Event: Nepal Earthquake
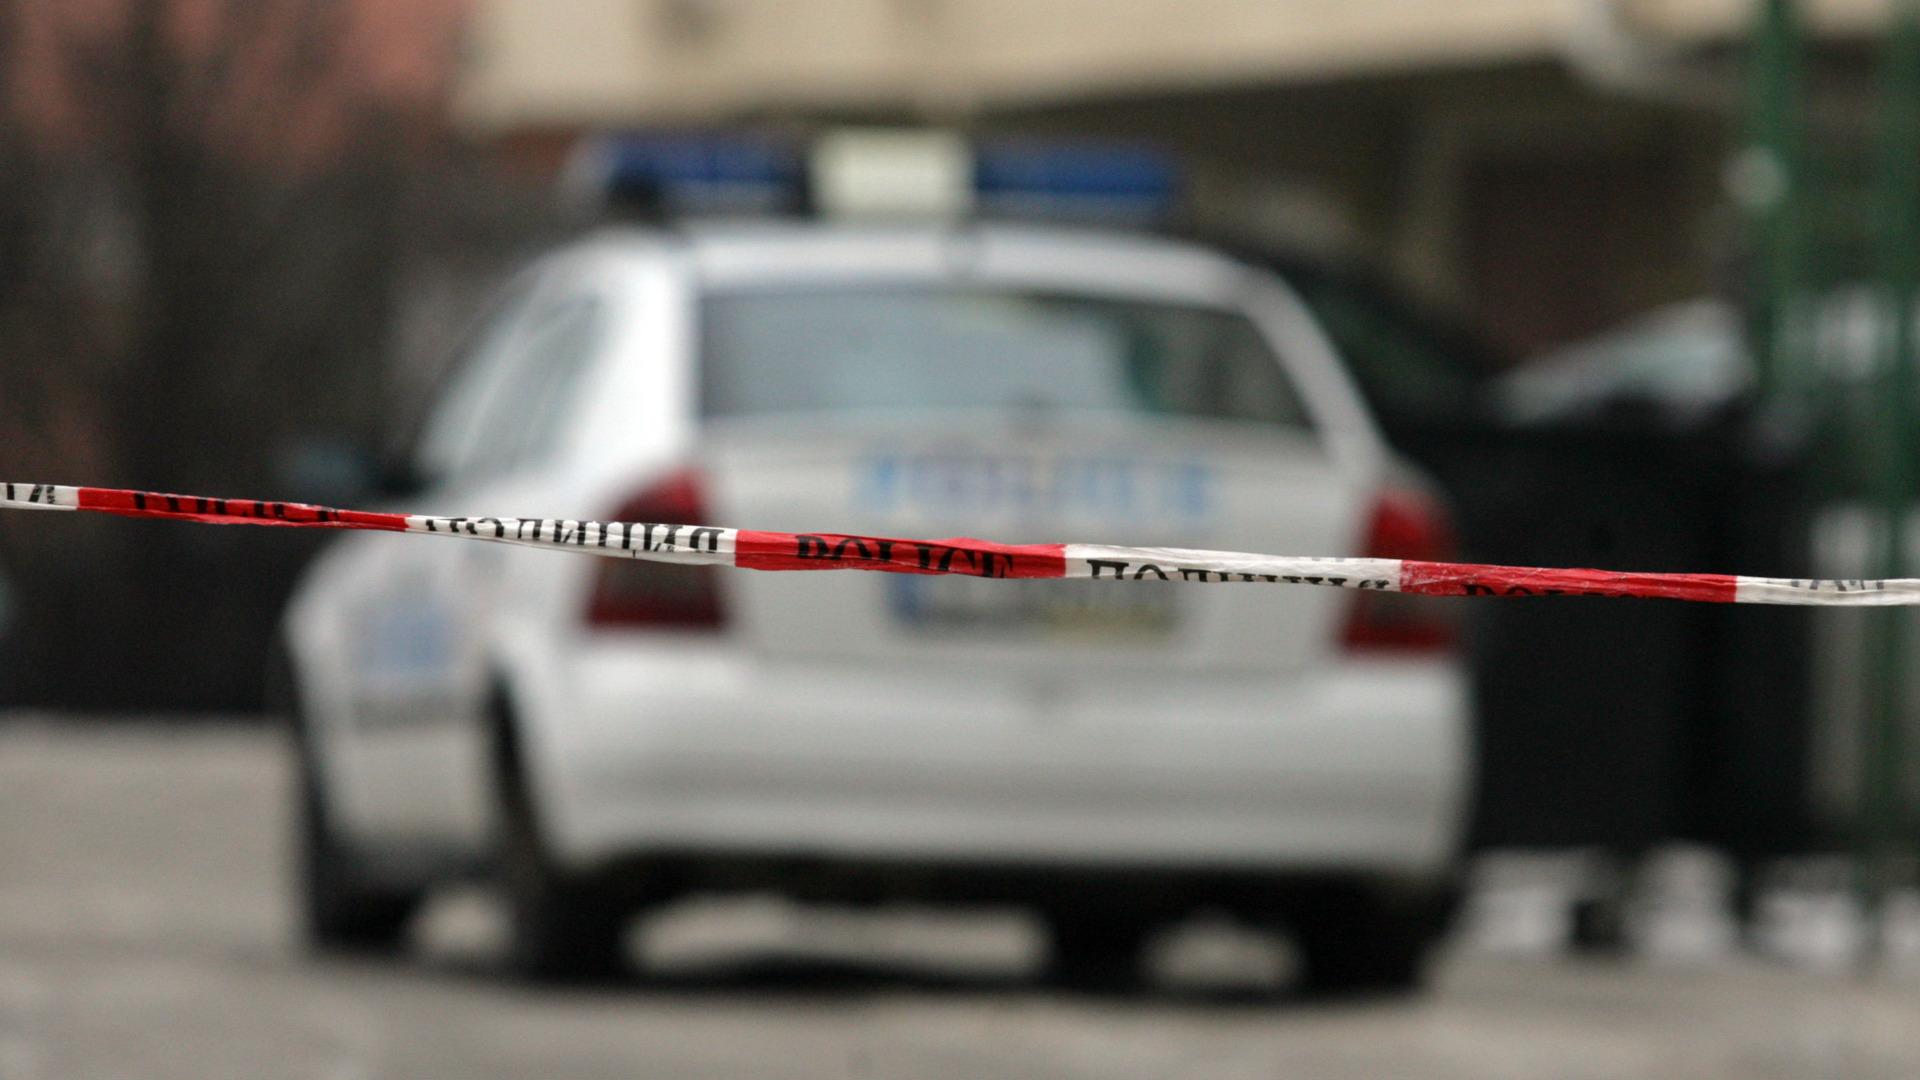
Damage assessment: no_damage